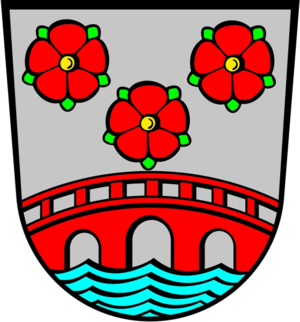
concédé le 2 mars 1910 par prince-régent Luitpold de Bavière
Simbach am Inn est une ville de Bavière, située dans l'arrondissement de Rottal-Inn, dans le district de Basse-Bavière.